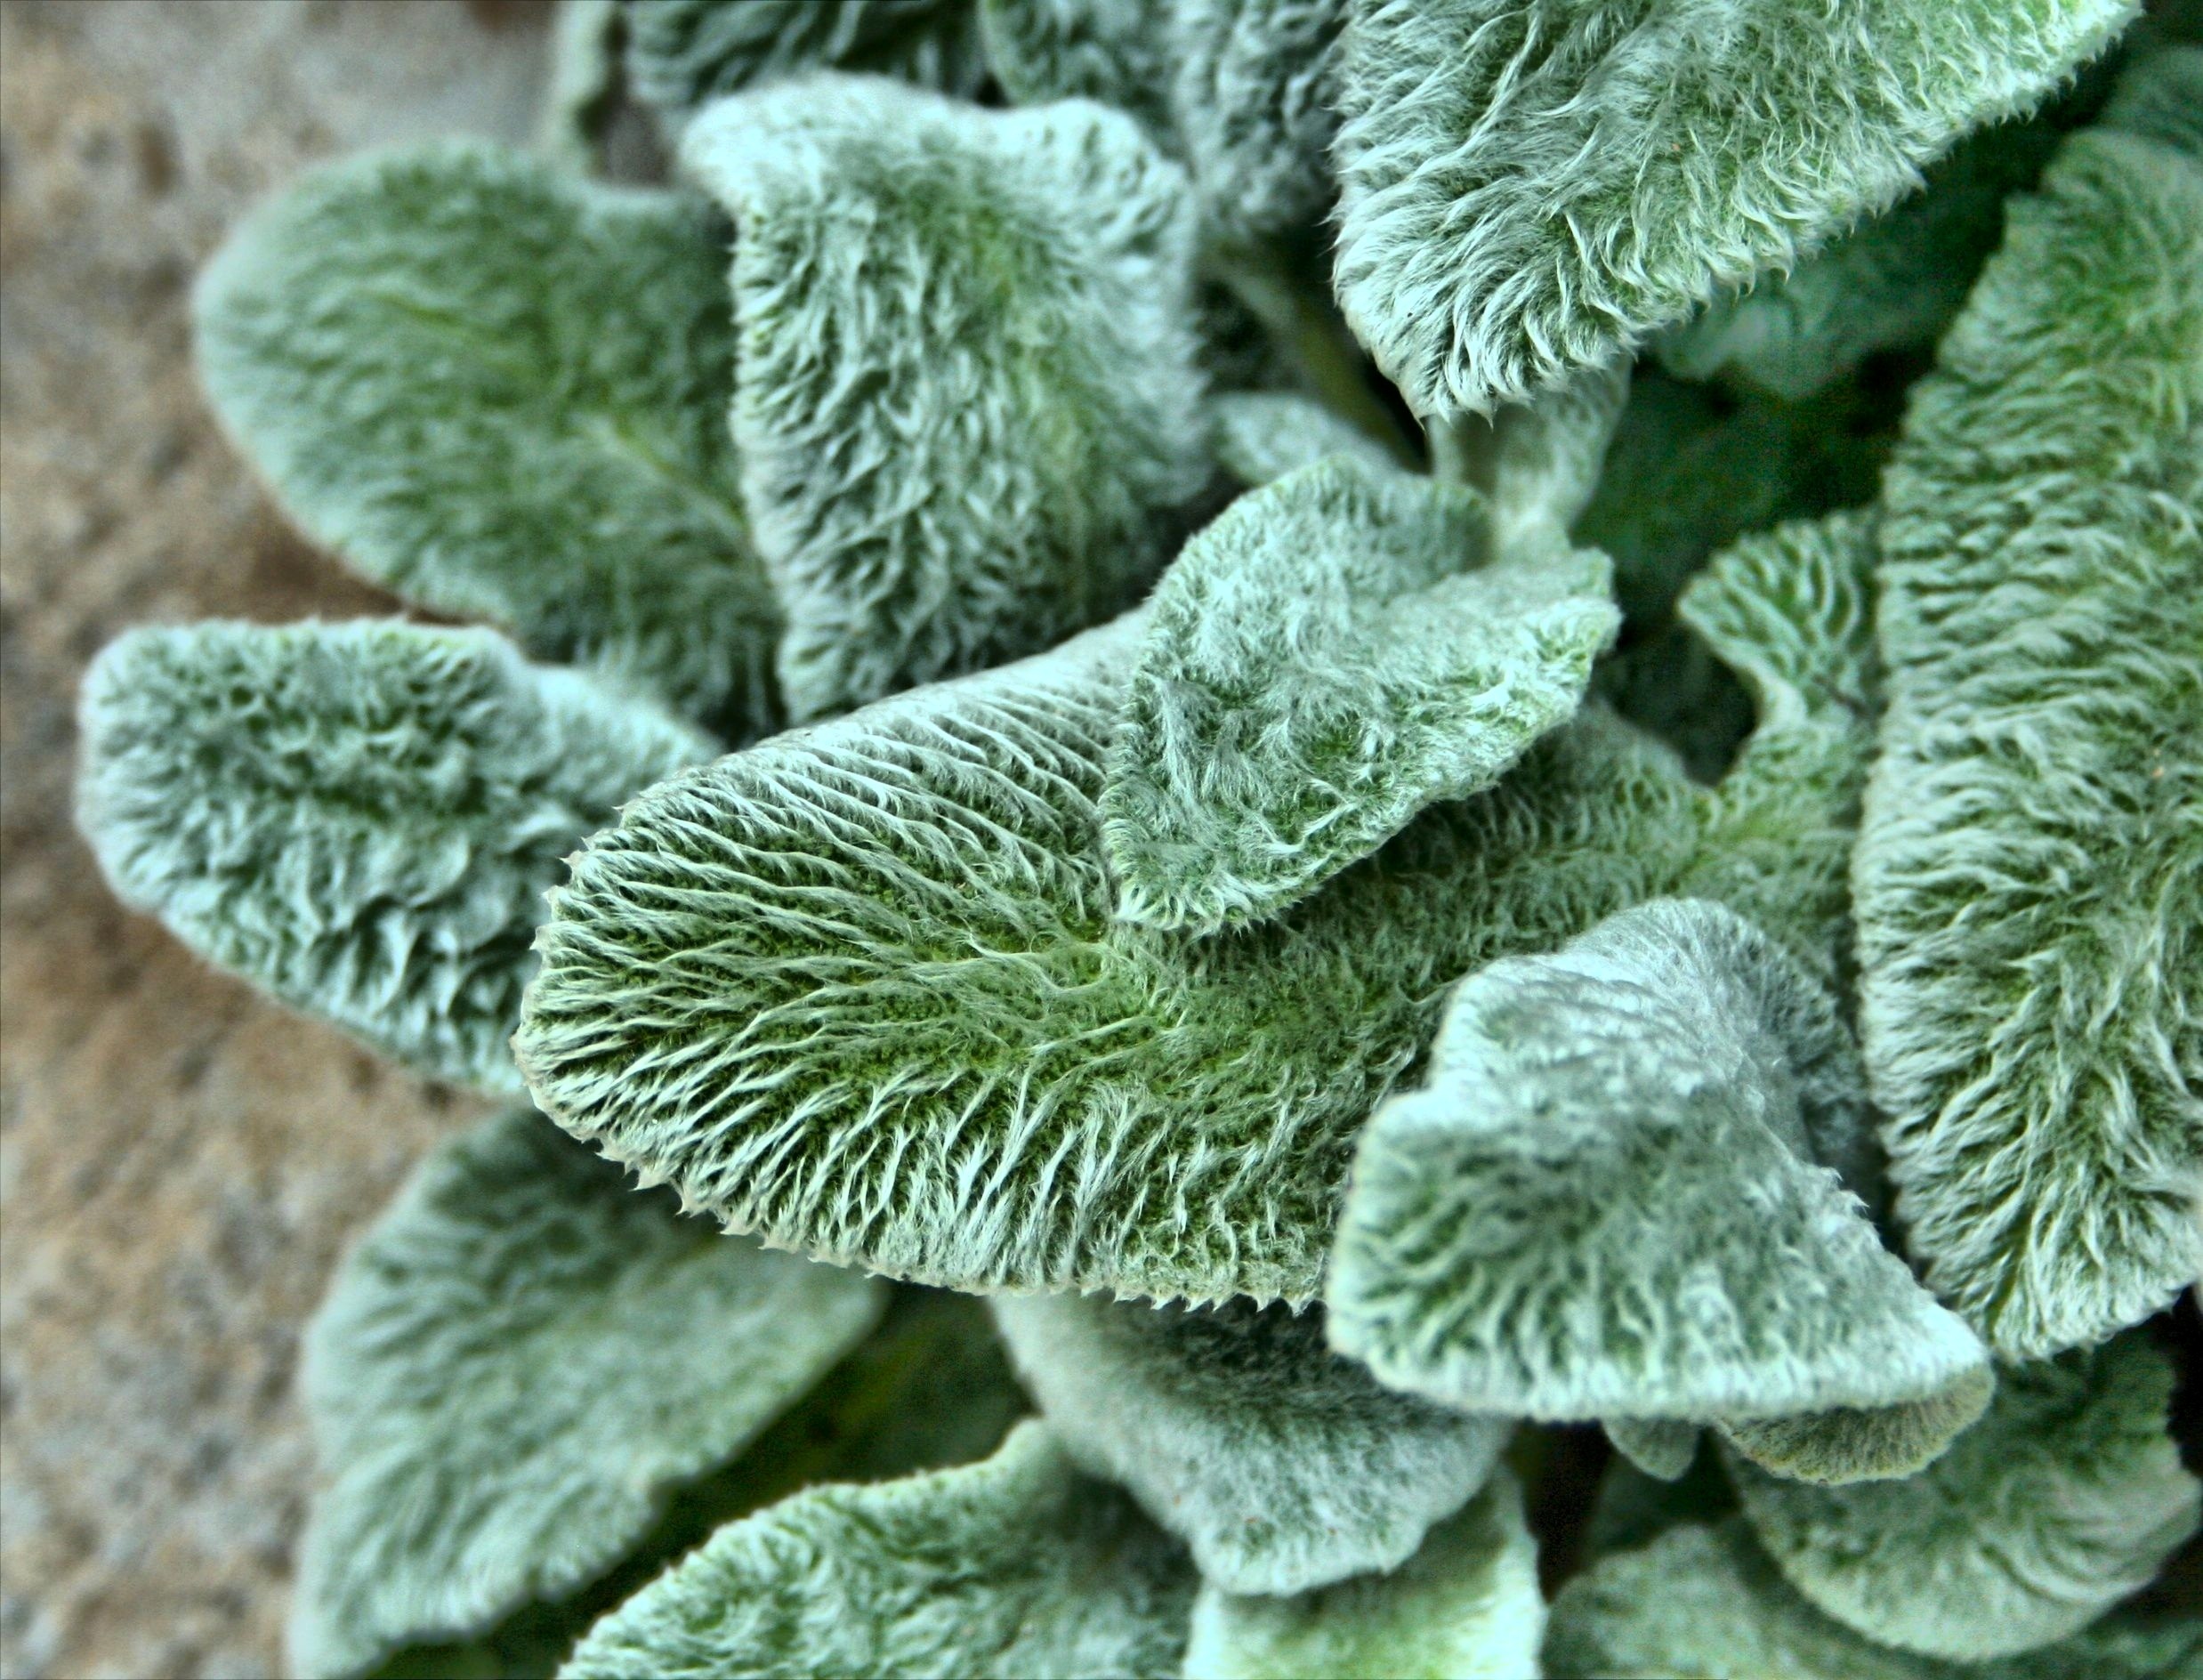
tree, branch, plant, texture, leaf, flower, frost, green, produce, botany, garden, flora, shrub, fuzzy, ground cover, lambs ear, woody plant, land plant